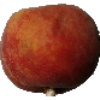
Label: Peach 1